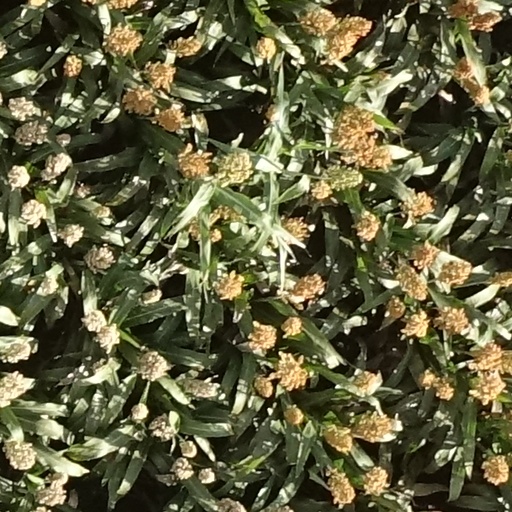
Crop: sorghum